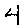
Label: 4